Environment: real
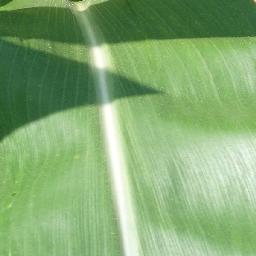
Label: healthy